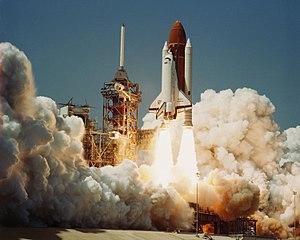
Avril
Cette page présente une chronologie des événements qui se sont produits pendant l'année 1983 dans le domaine de l'astronautique.